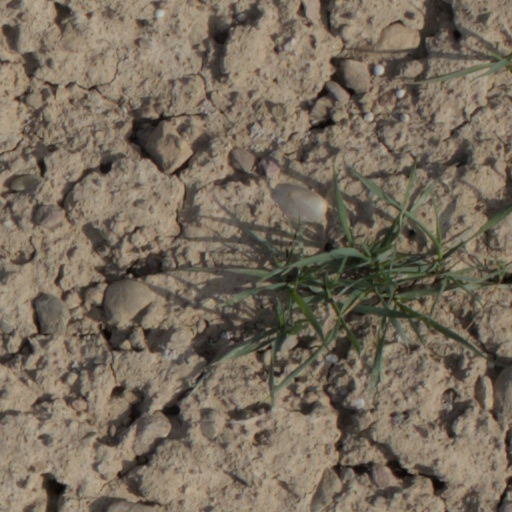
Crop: wheat